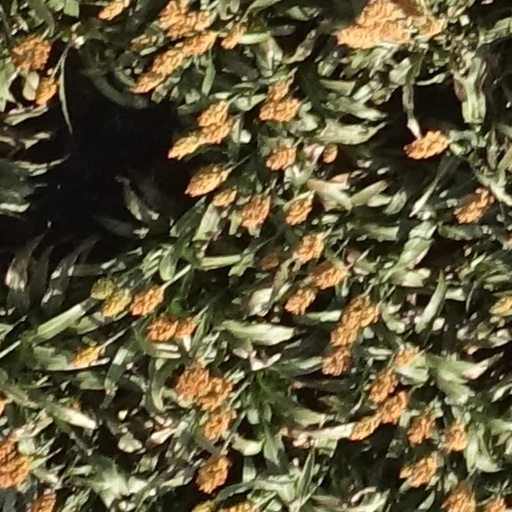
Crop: sorghum